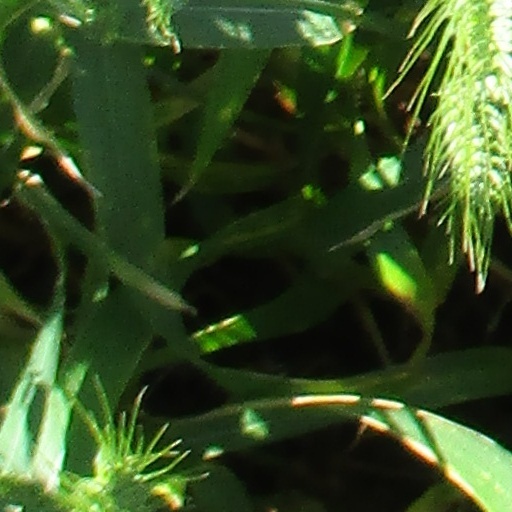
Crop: wheat